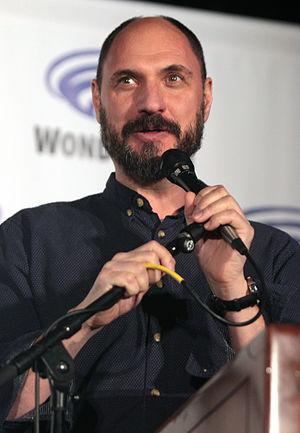
Loren Hal Bouchard est un scénariste et producteur de télévision américain, né en 1969.